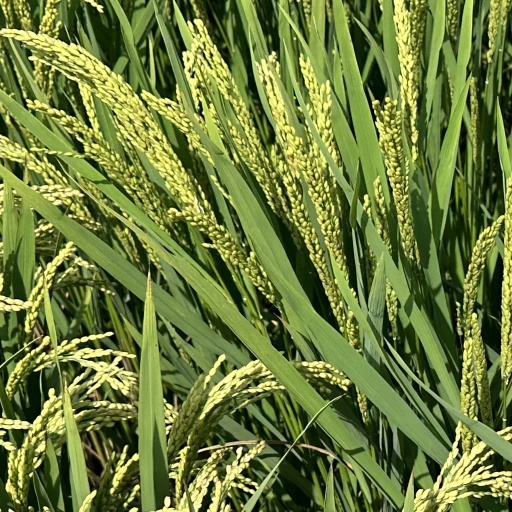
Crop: rice